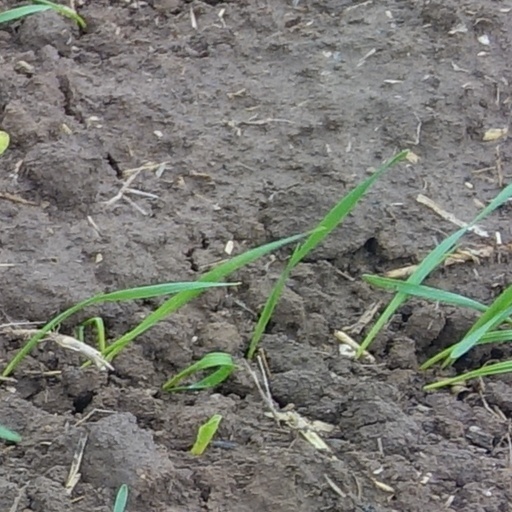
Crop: wheat